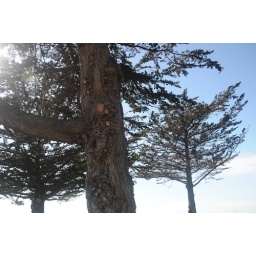
Gnarled trees against sky